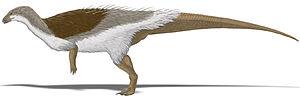
La formation de Lance est une formation sédimentaire détritique datant de la fin du Crétacé supérieur, soit il y a environ entre 69 et 66 Ma. Elle est célèbre pour sa faune fossile de vertébrés qui témoignent de la vie continentale au Crétacé supérieure, juste avant la grande extinction de la fin du Crétacé, intervenue il y a 66 Ma.